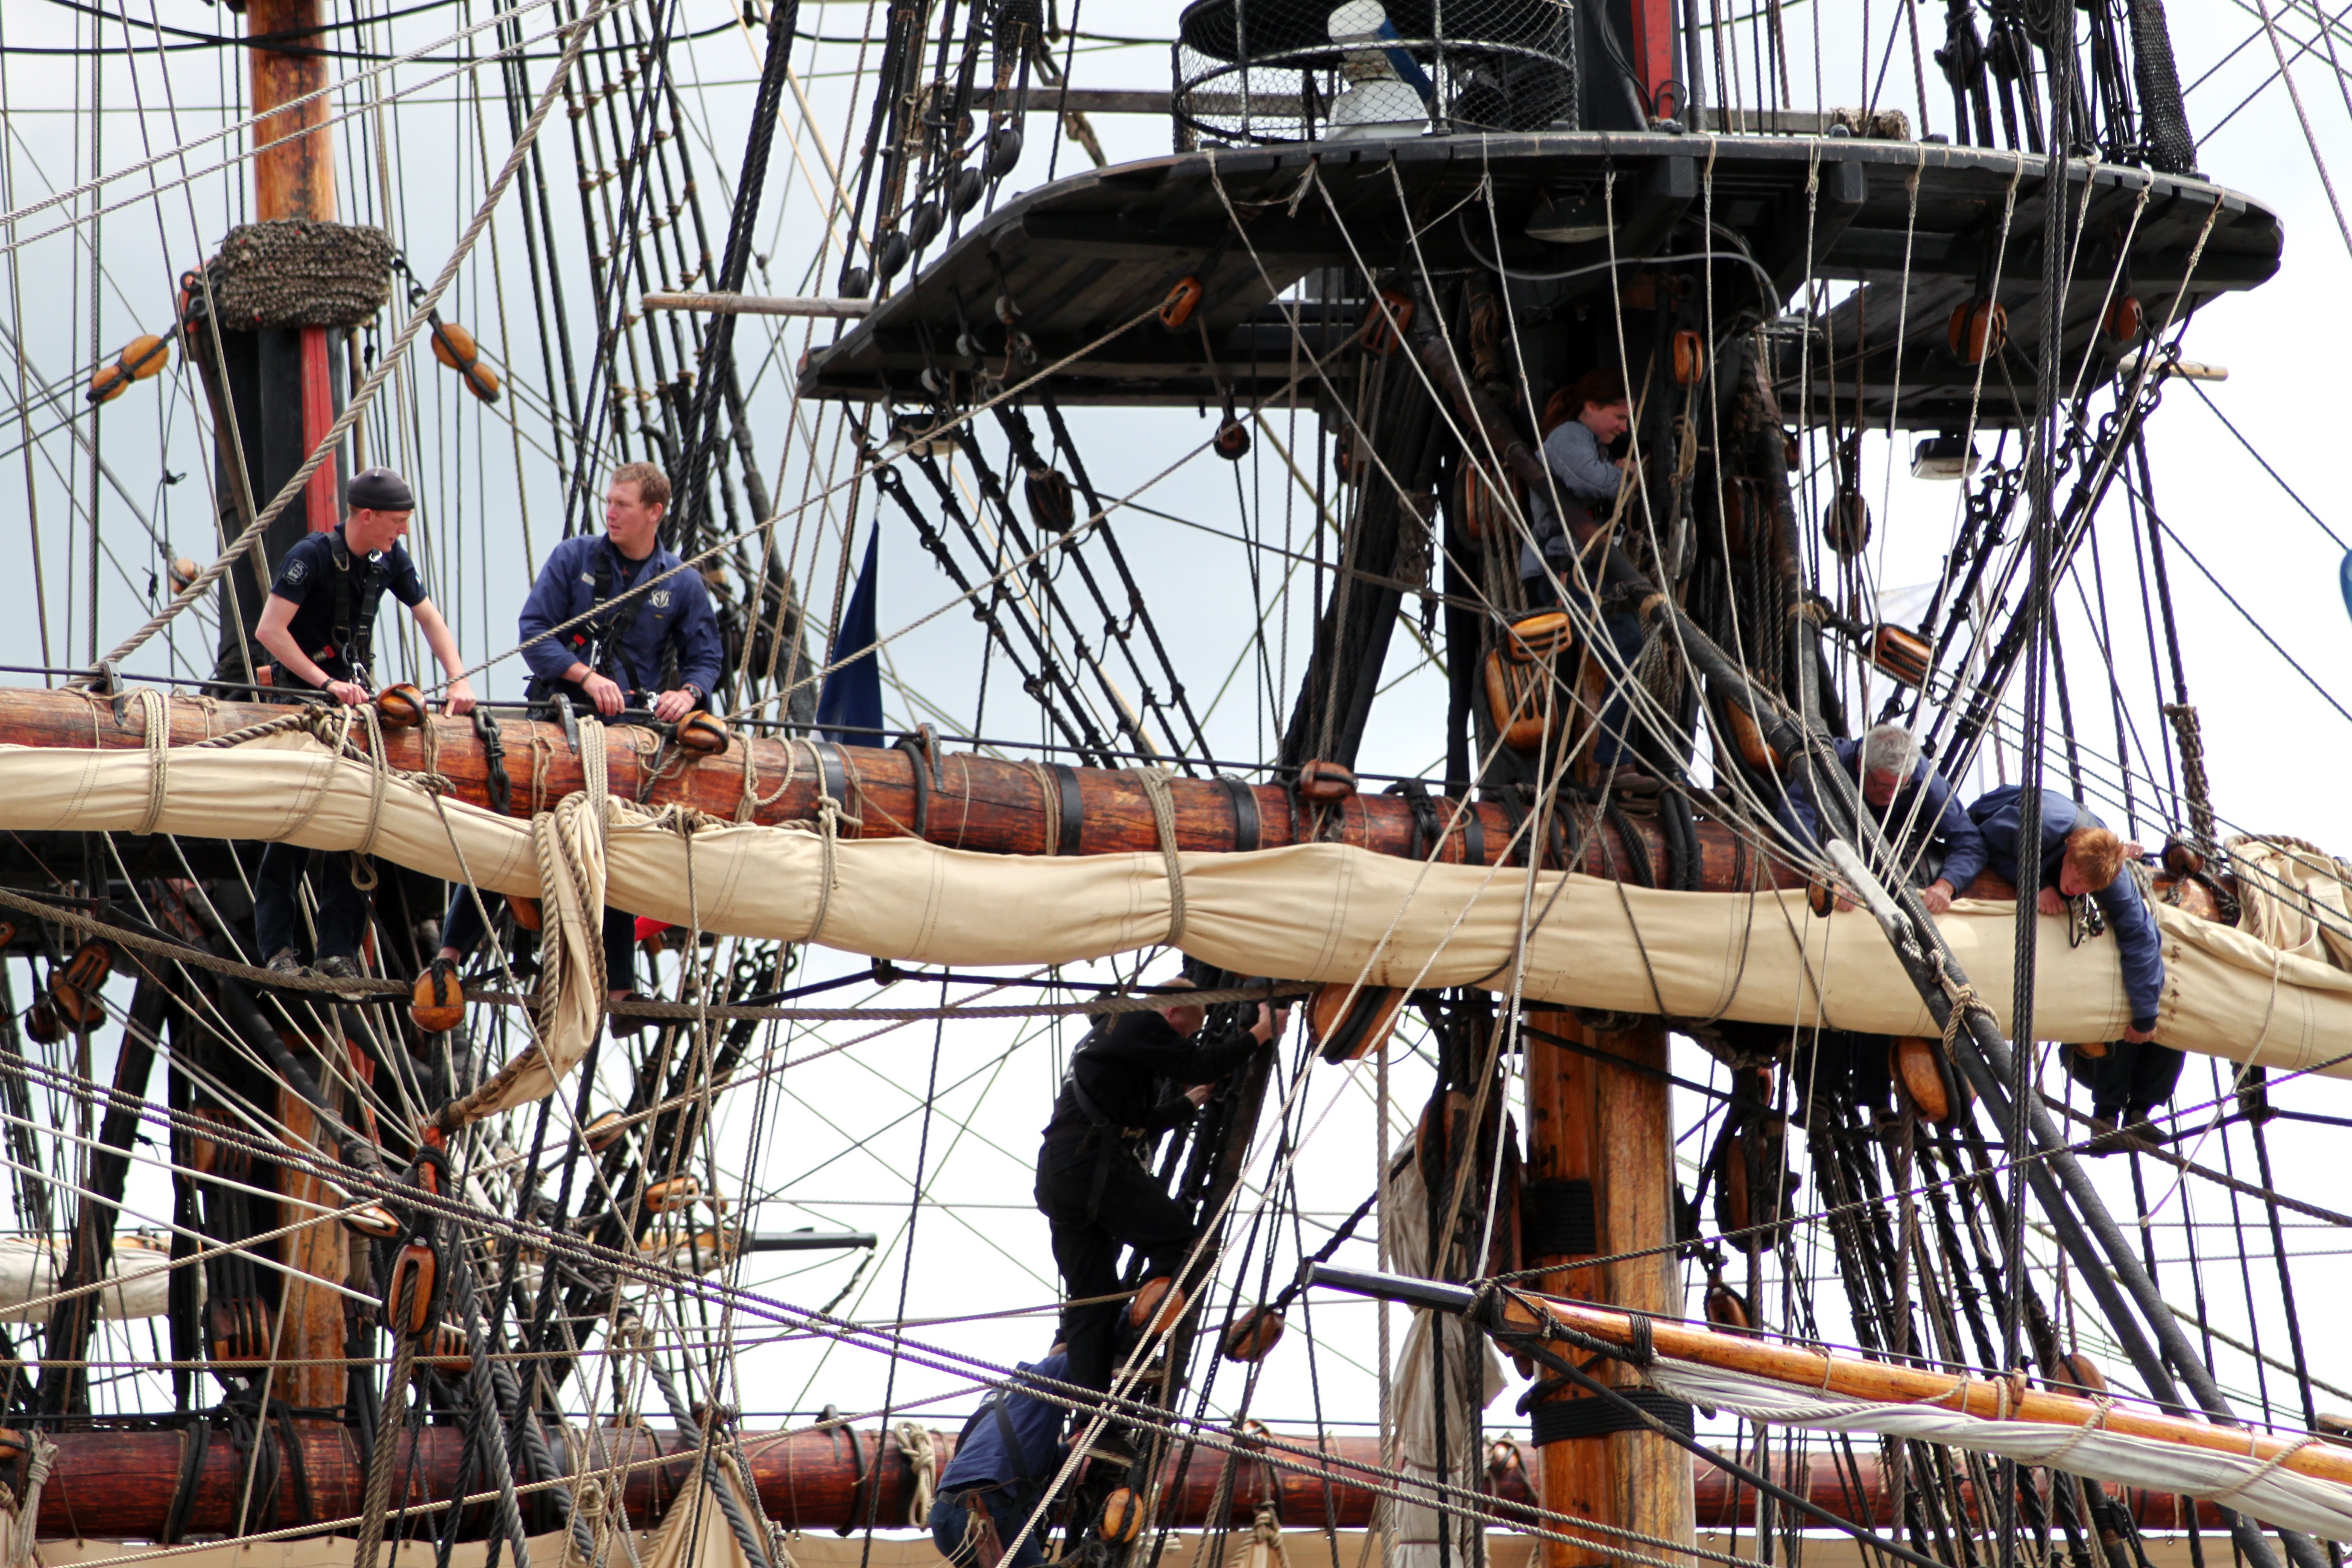
boat, ship, vehicle, mast, cog, sail, marine, sailing vessel, maritime, ropes, sails, watercraft, sailing boat, sailing ship, old rigs, tall ship, galleon, sailors, halyard, branlebas, caravel